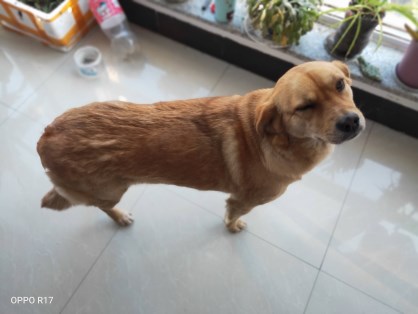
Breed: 3336-n000121-chinese_rural_dog